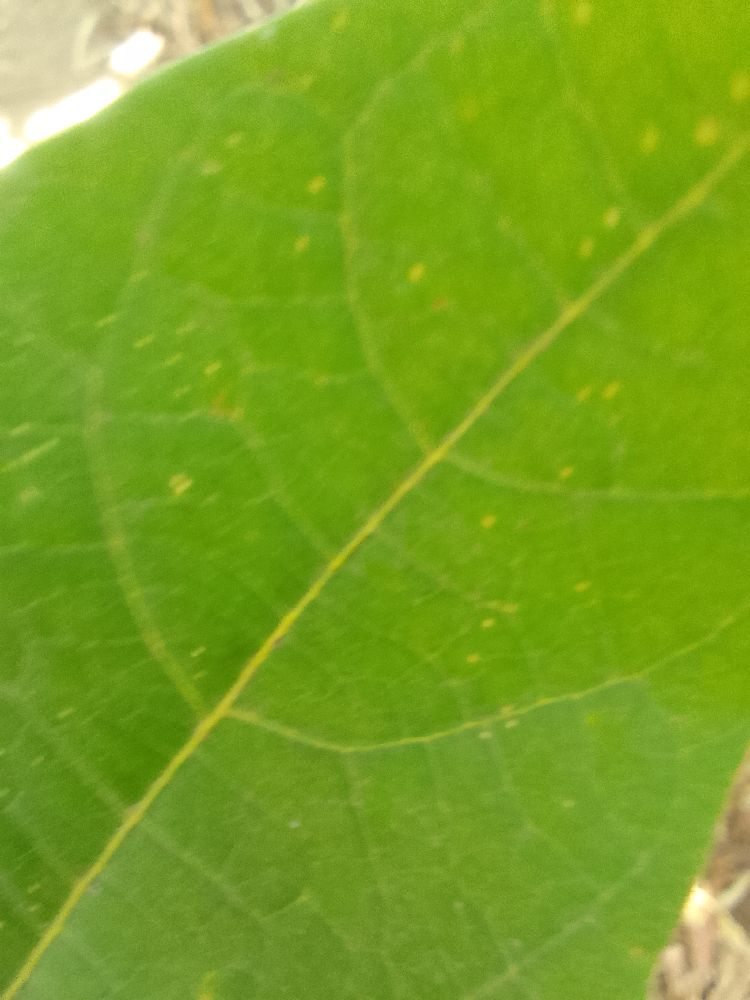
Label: healthy